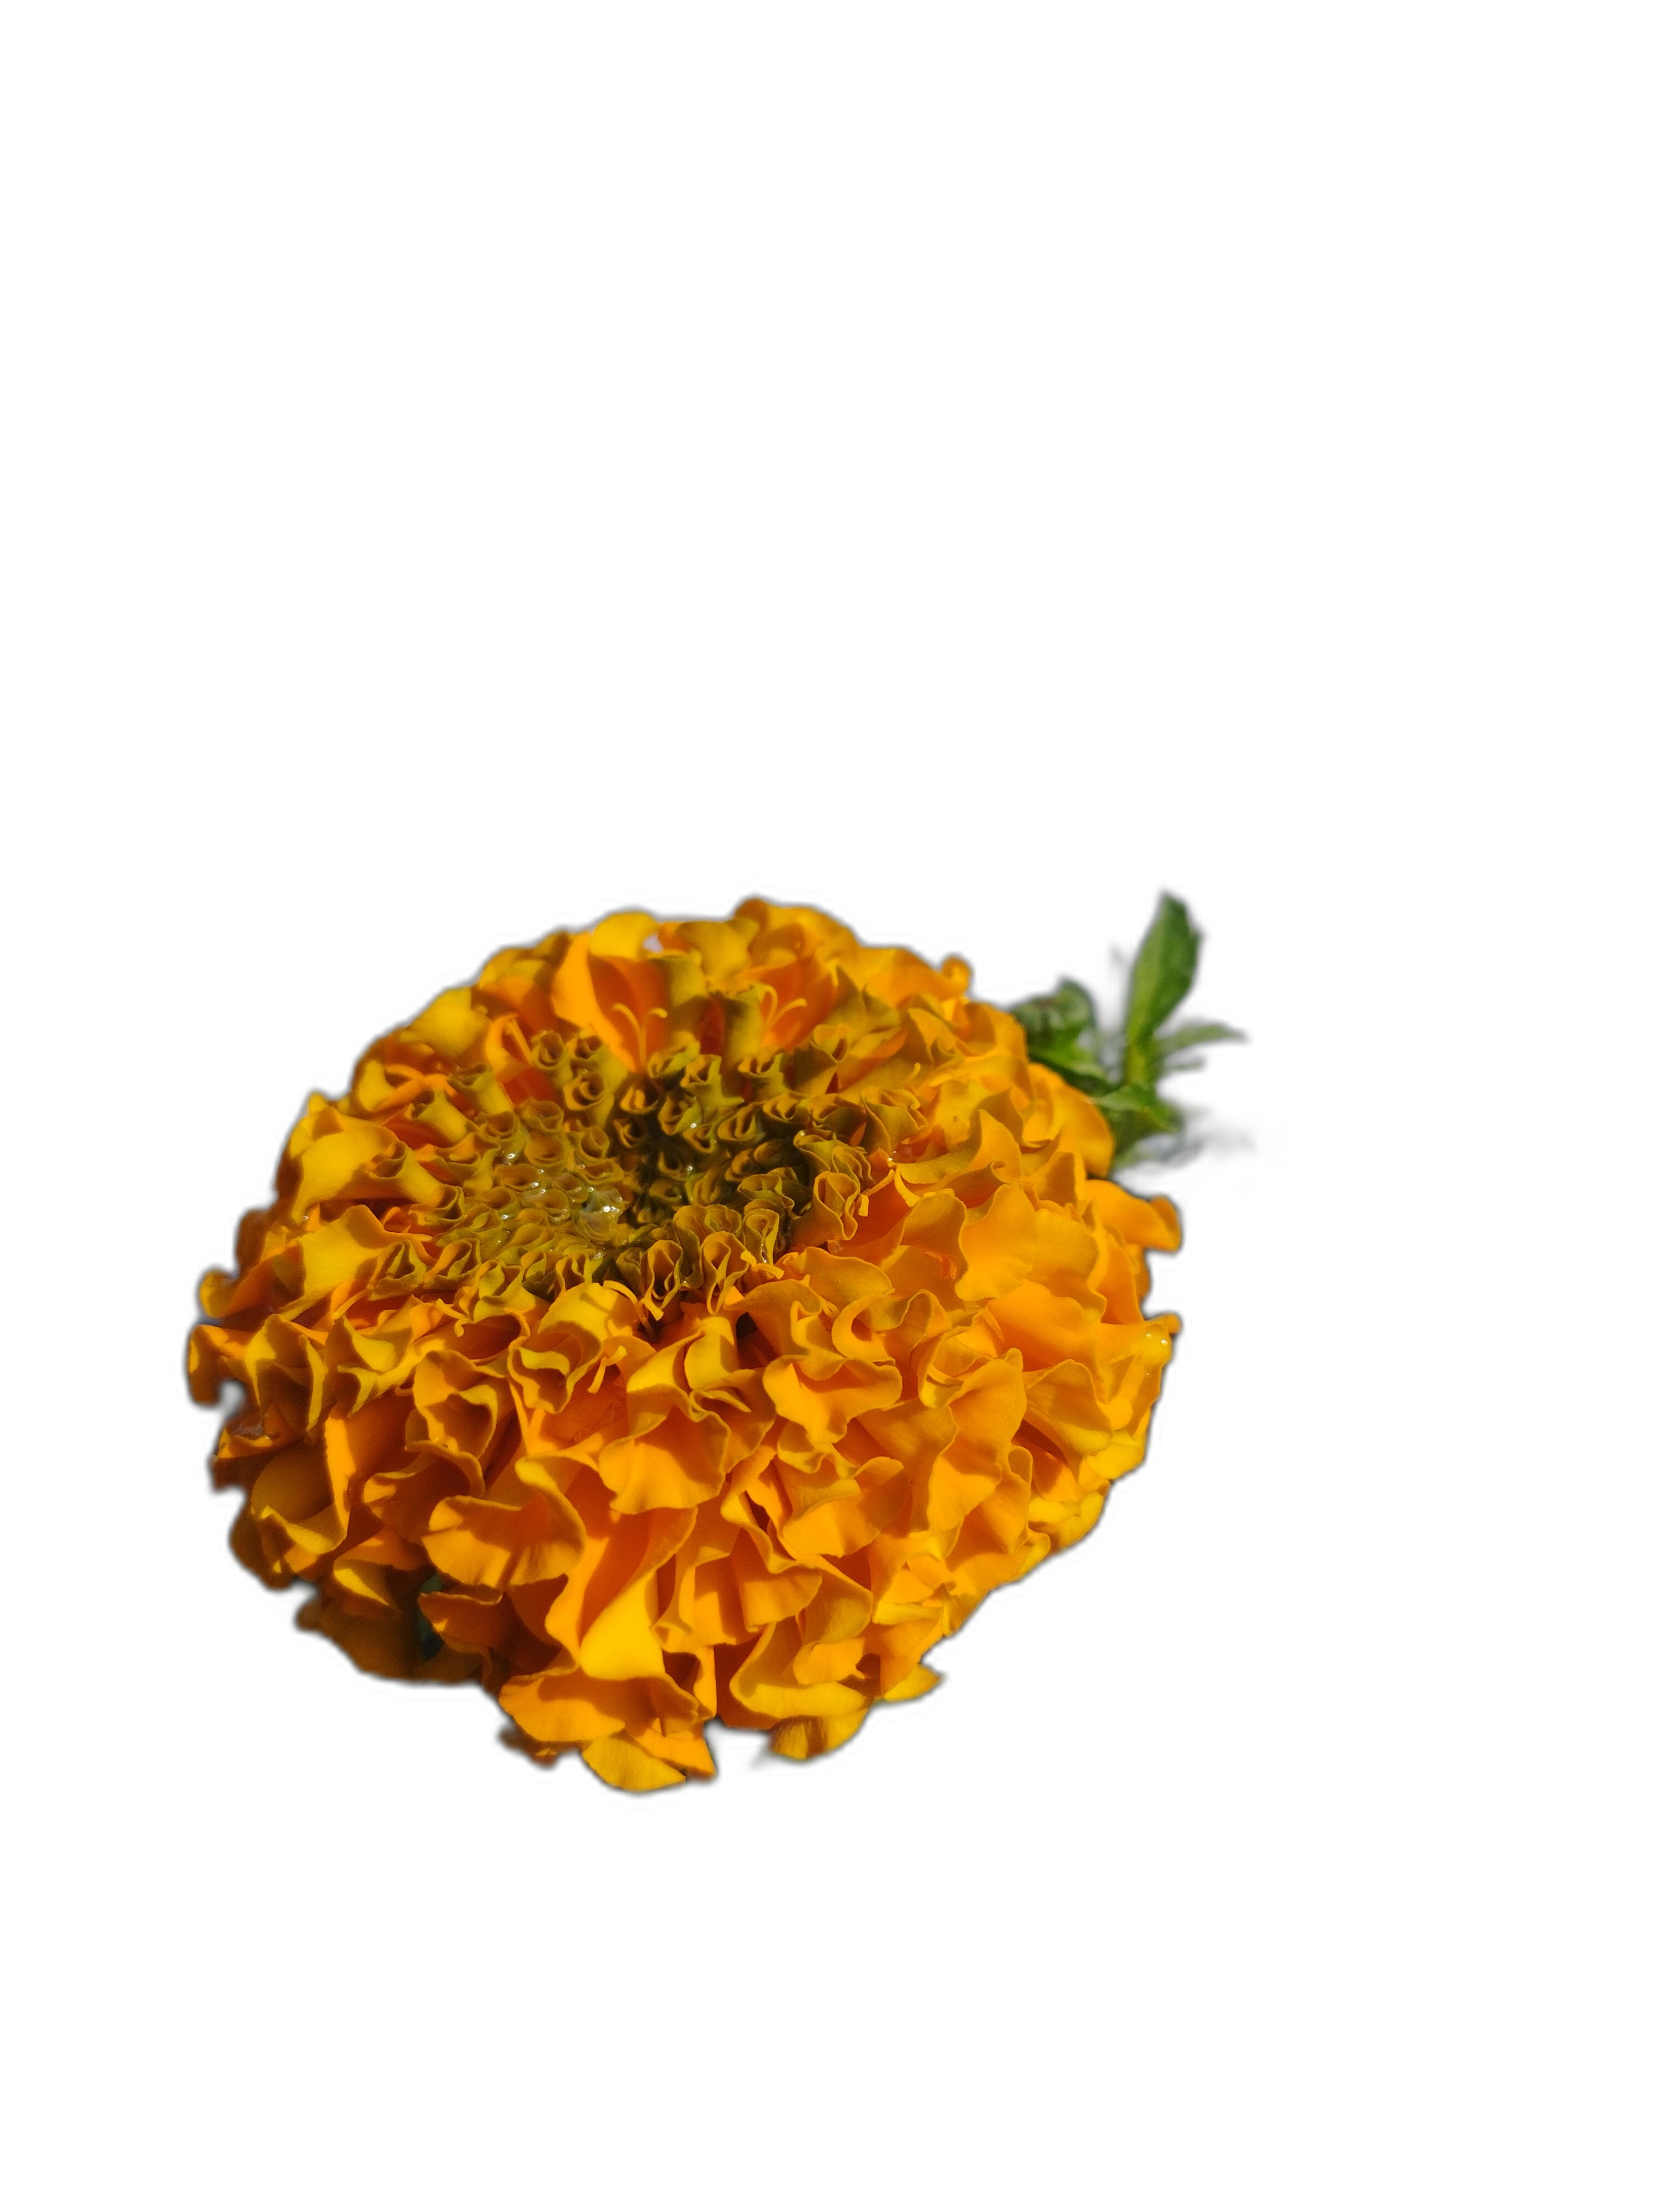
Label: Marigold